Crook (film)

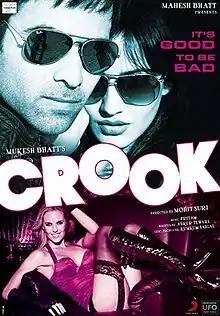
Theatrical release poster

Crook: It's Good to be Bad is a 2010 Indian Hindi-language action drama film written and directed by Mohit Suri and produced by Mukesh Bhatt. The film stars Emraan Hashmi, Neha Sharma, South African model Shella Alan and Arjan Bajwa in the lead roles. It was released on 8 October 2010. Mostly shot in Australia and South Africa, the film is based on the controversy regarding the alleged racial attacks on Indian students in Australia between 2007 and 2010.